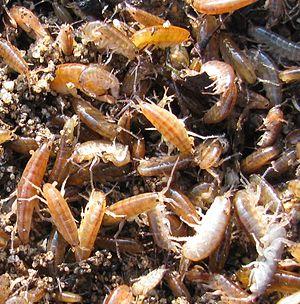
Orchestia gammarellus. Groupe mis au jour en déplaçant une grosse pierre.
Orchestia gammarellus est un crustacé amphipode de la famille de talitridés.
Orchestia est un genre de crustacés amphipodes appartenant à la famille des Talitridae.